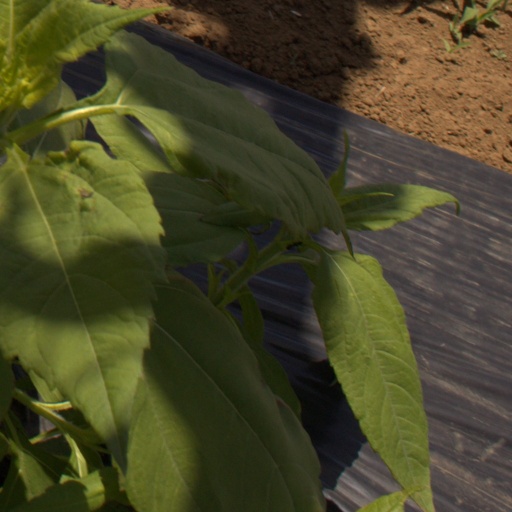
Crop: Jerusalem artichoke